Diego Arias (Colombian footballer)

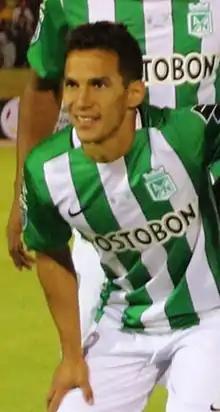
Arias with Atlético Nacional in 2016

Diego Alejandro Arias Hincapié (born June 16, 1985) is a Colombian footballer who currently plays for Atlético Huila as a defensive midfielder.